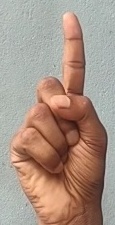
ASL sign: 1